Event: Ecuador Earthquake
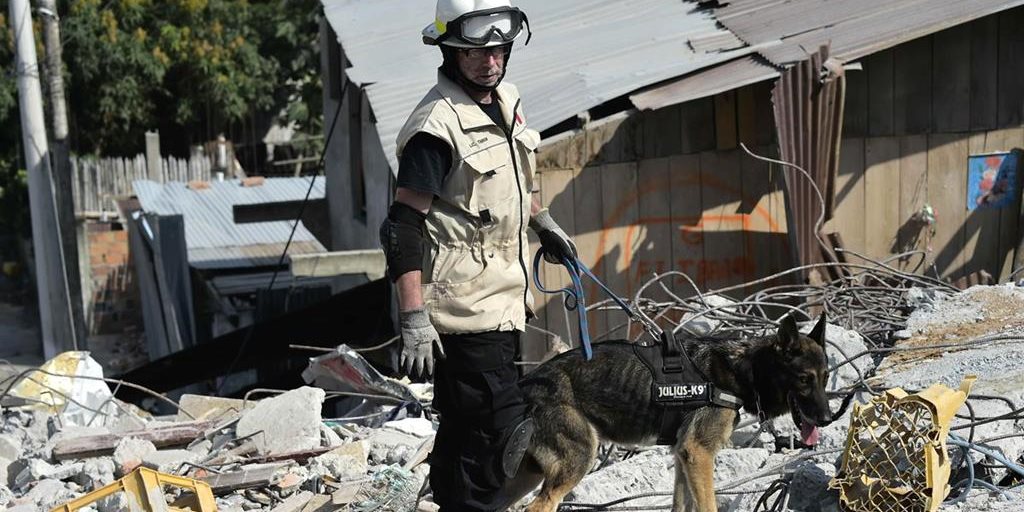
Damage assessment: damage